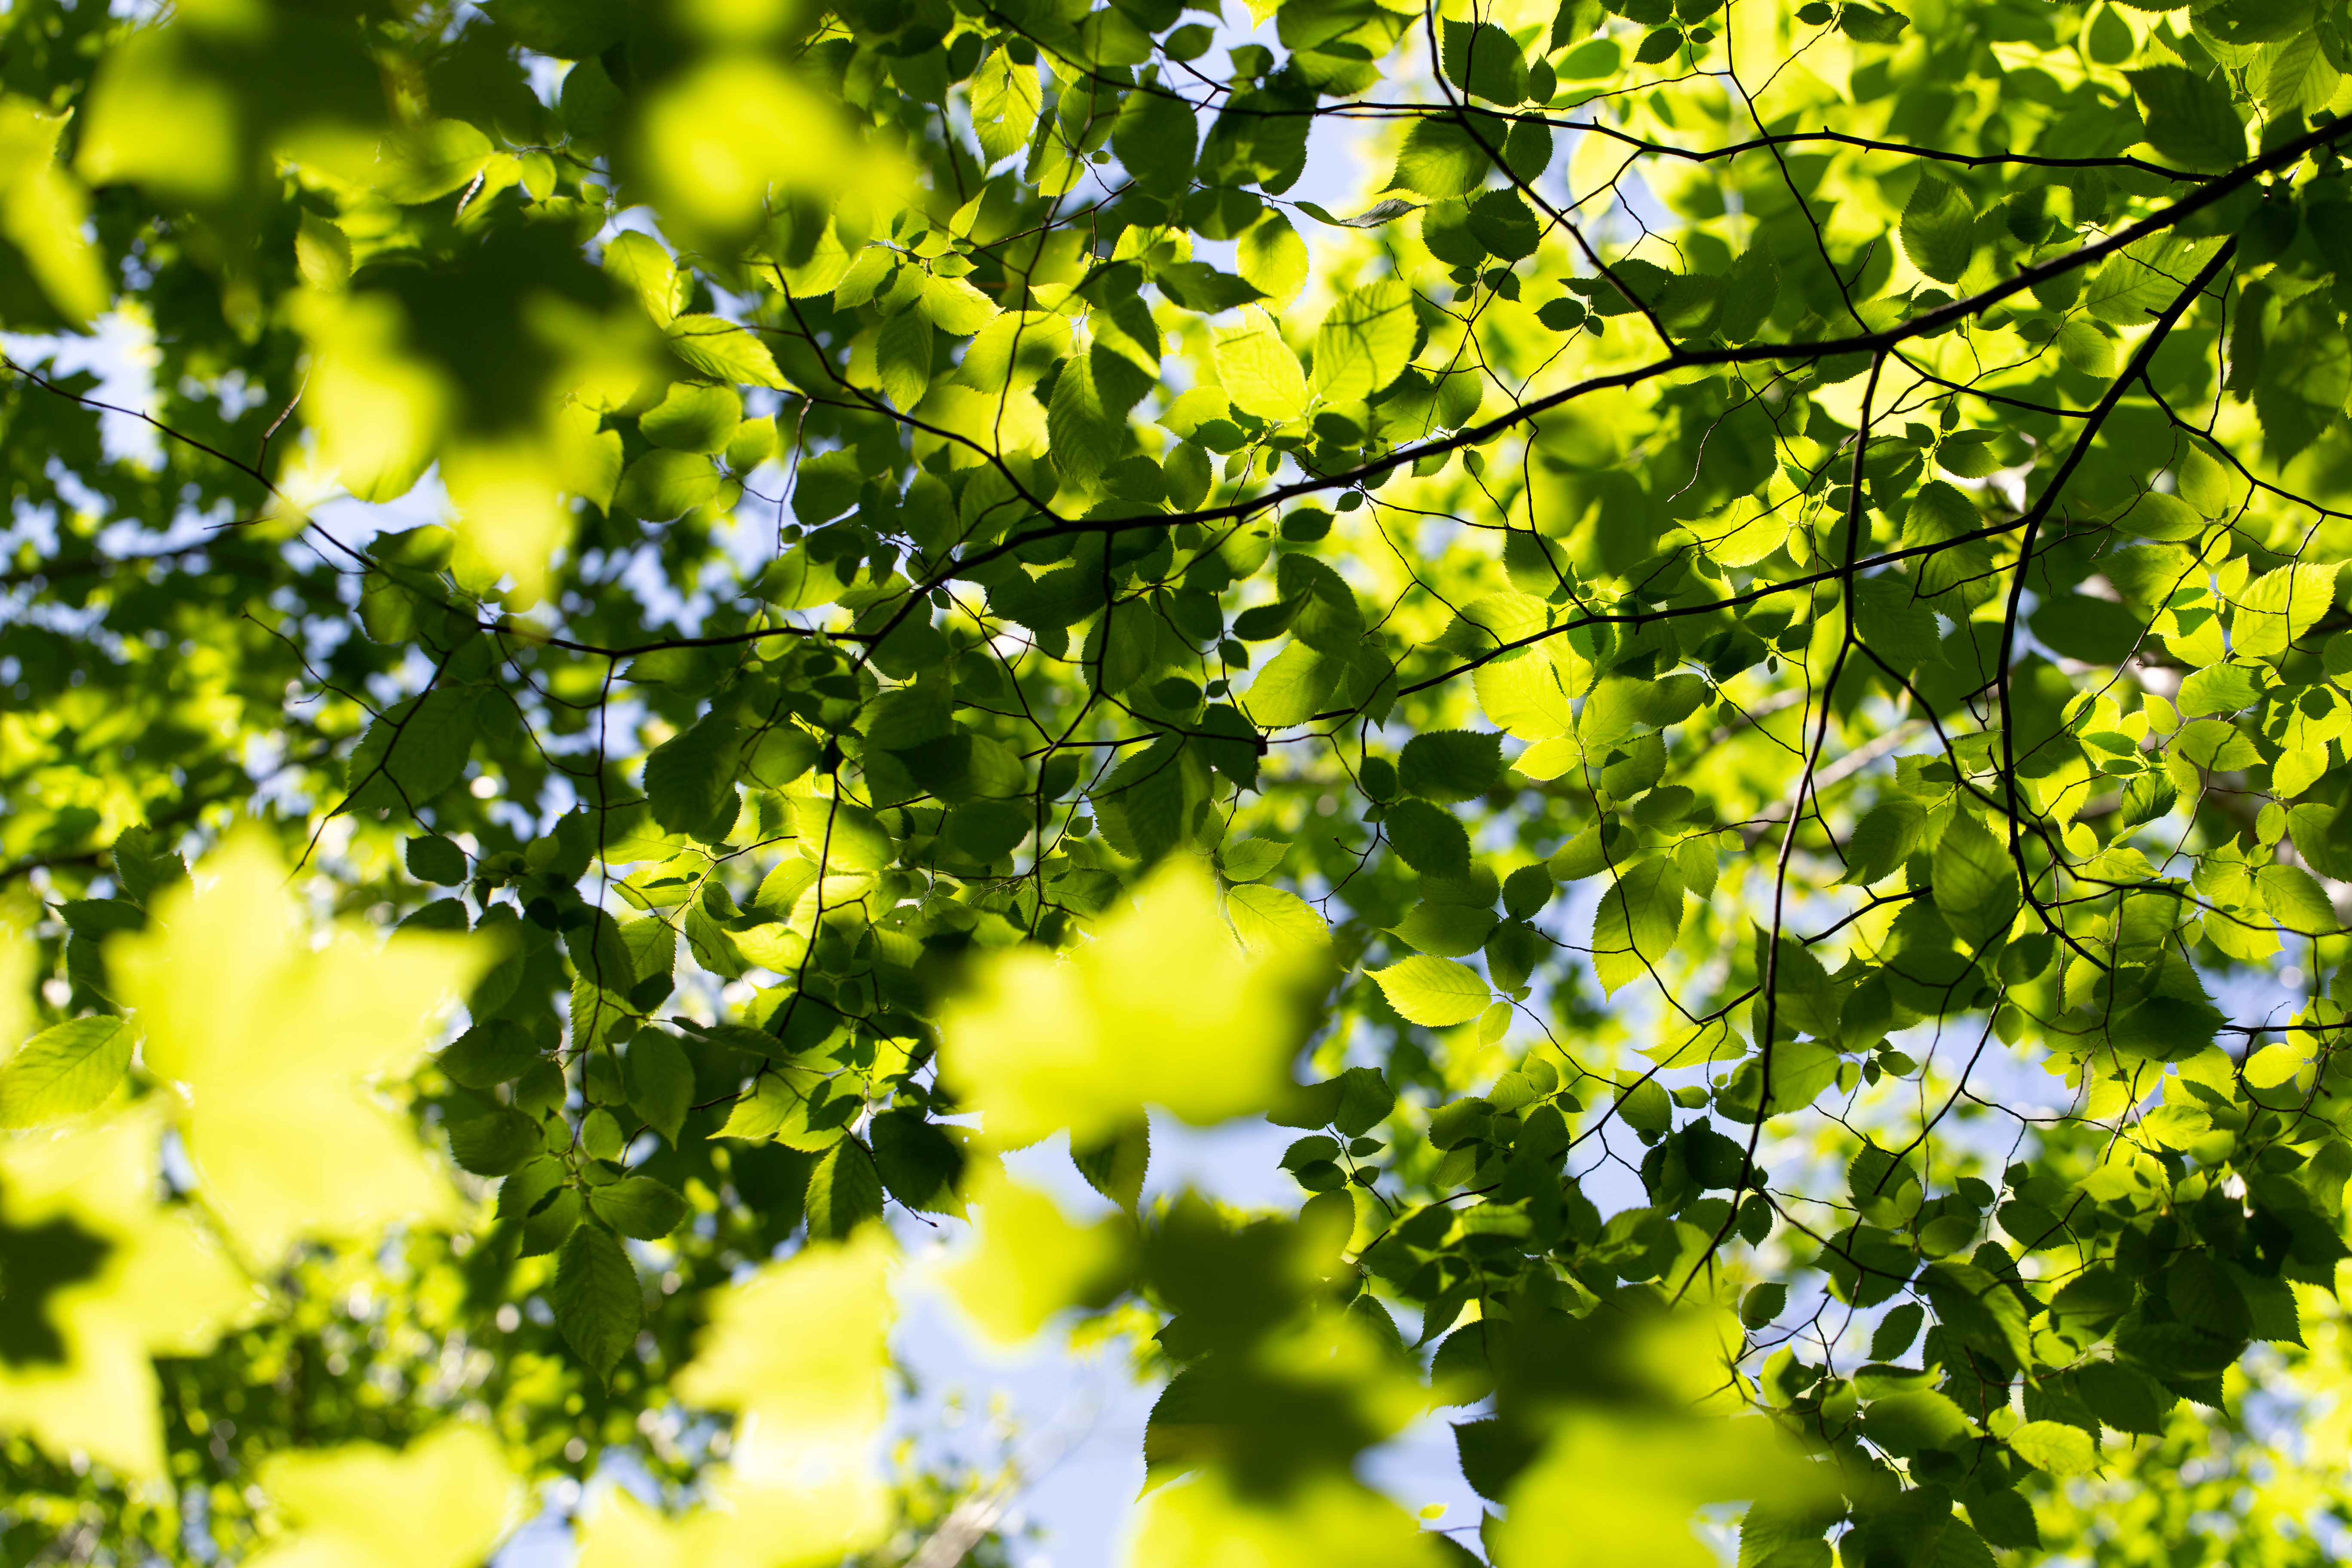
green, tree, leaf, nature, yellow, plant, branch, light, sunlight, woody plant, sky, flower, spring, botany, pattern, flowering plant, forest